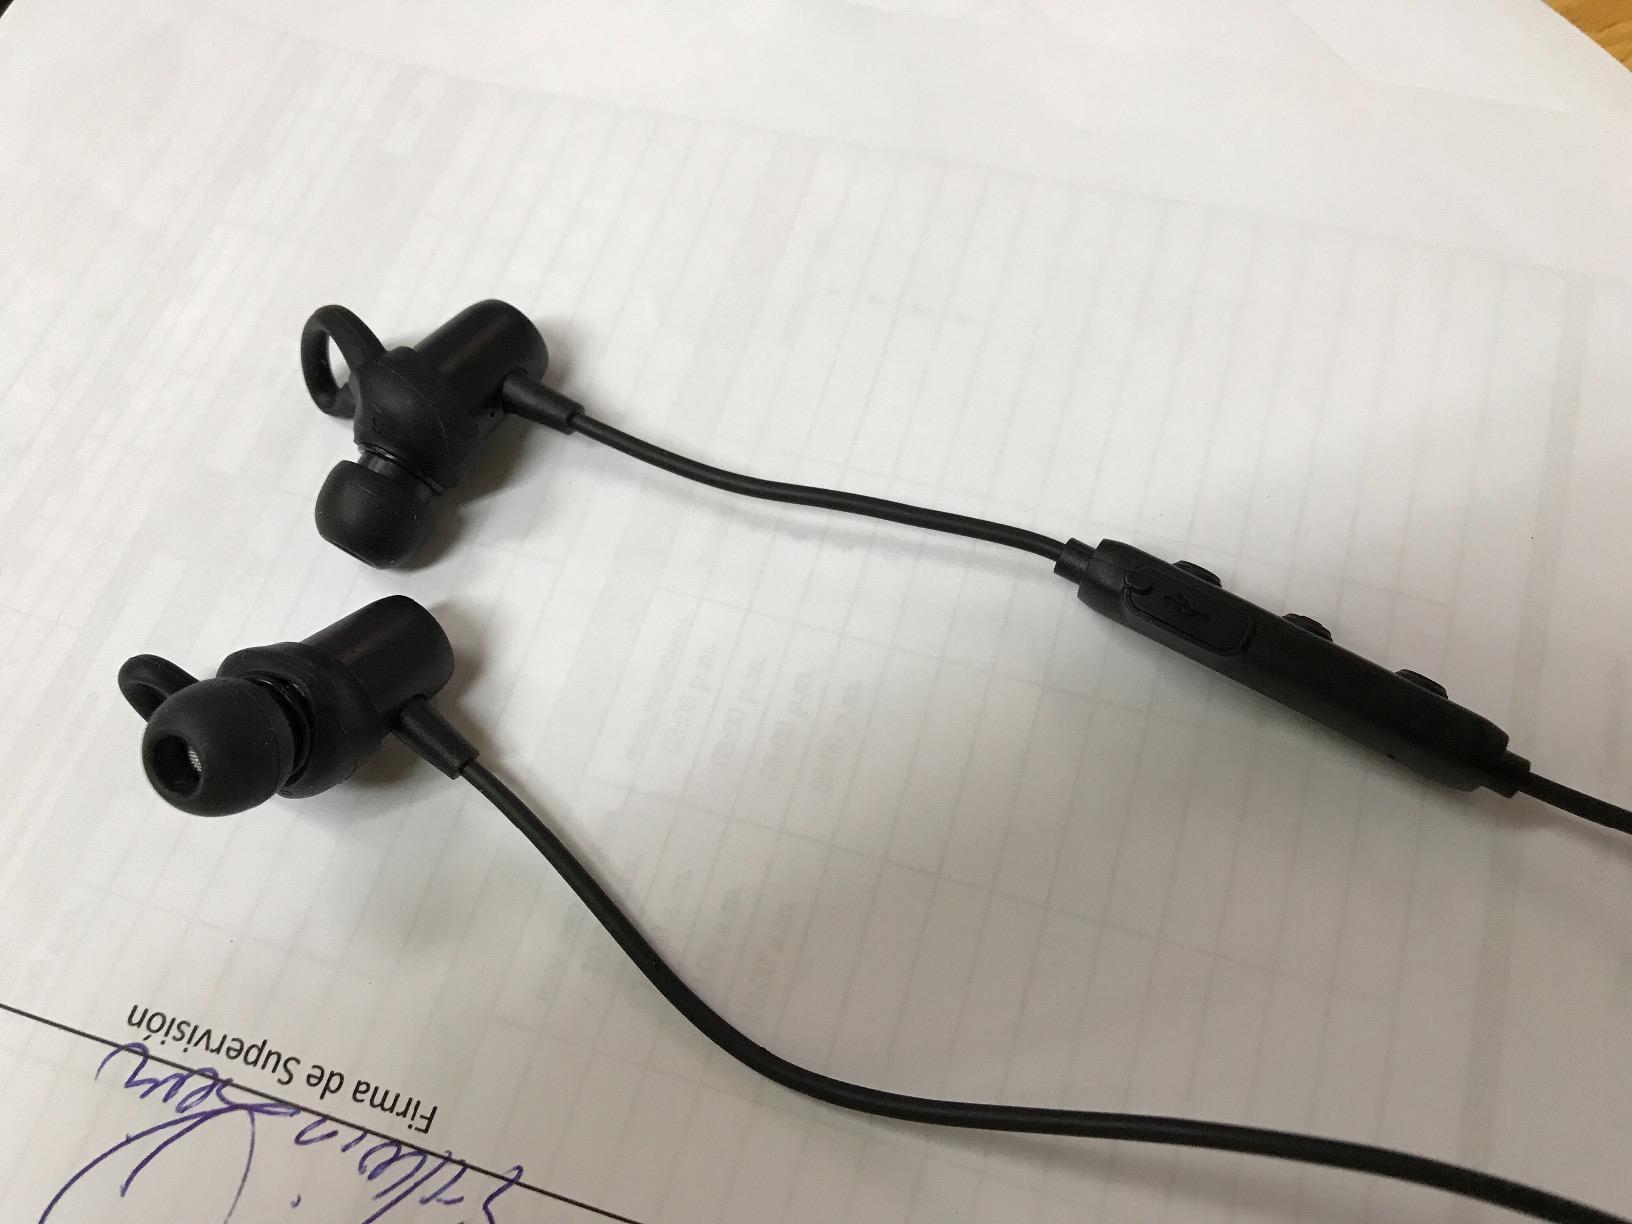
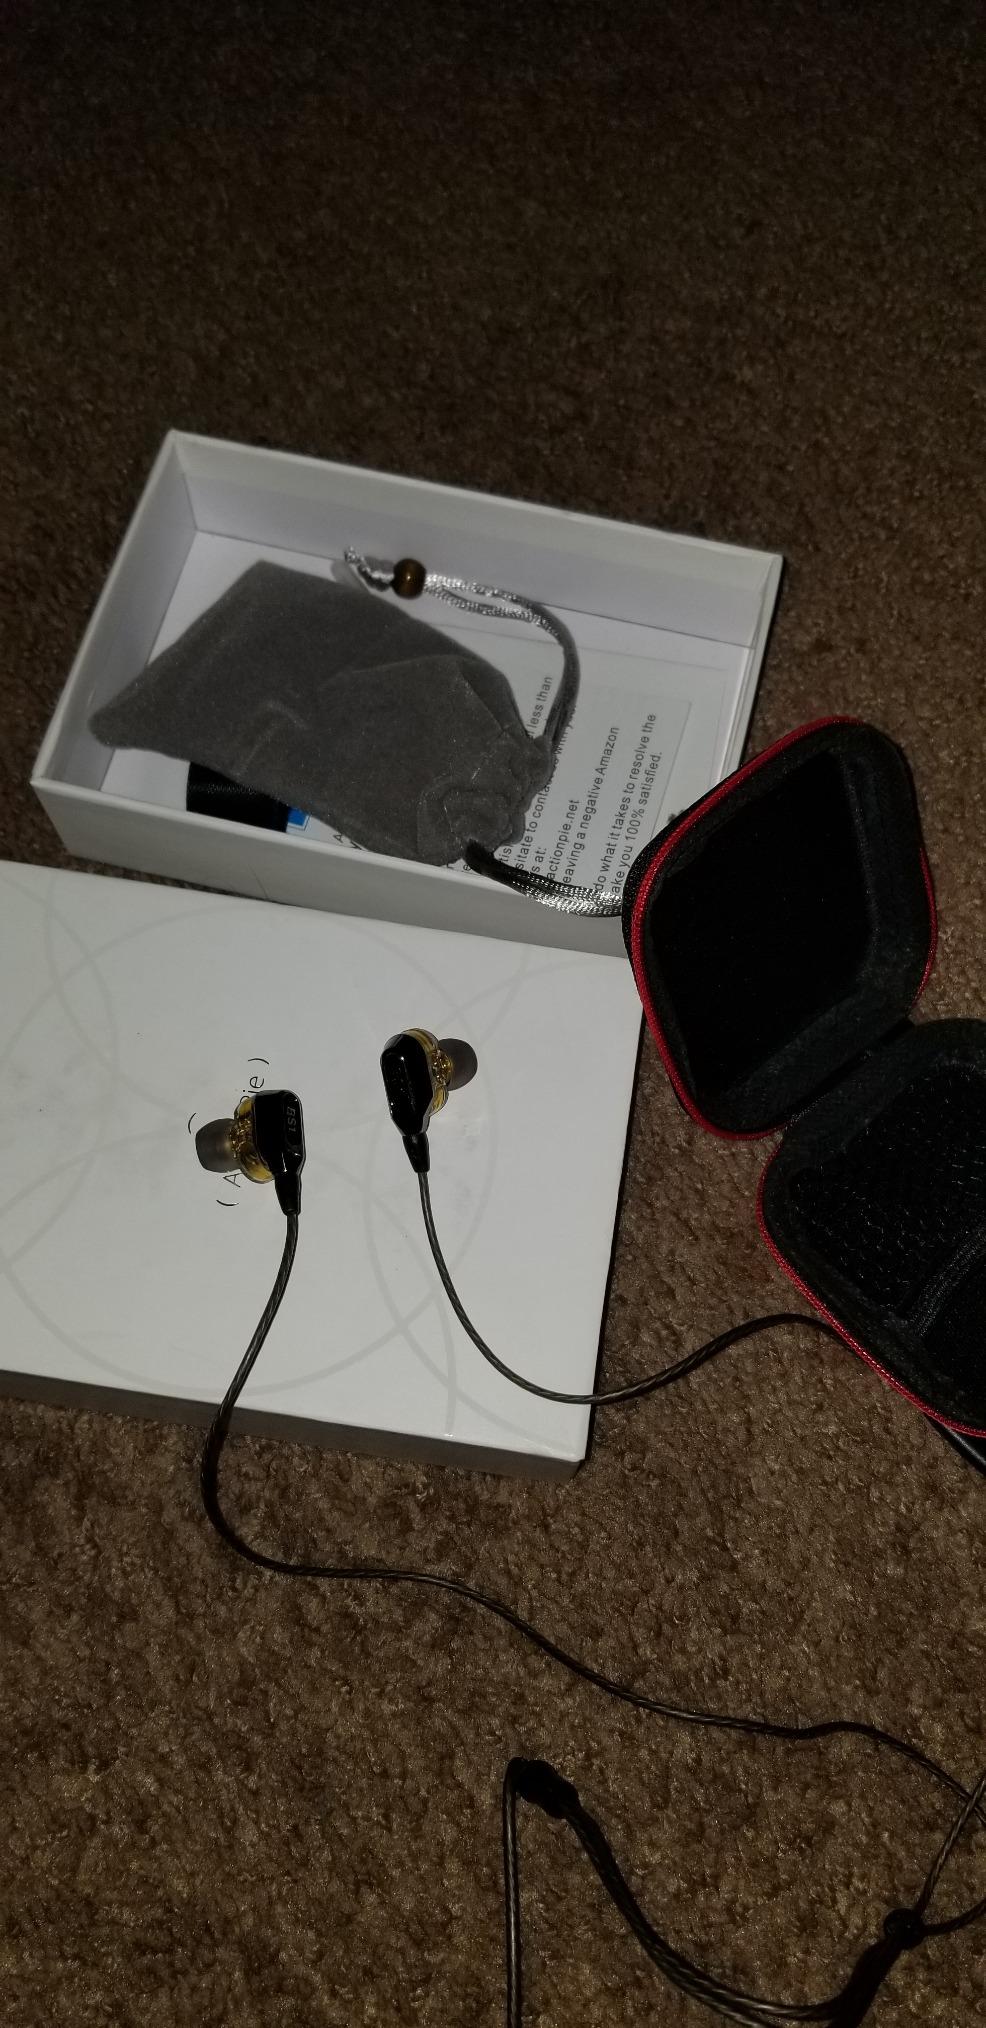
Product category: headphones
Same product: no